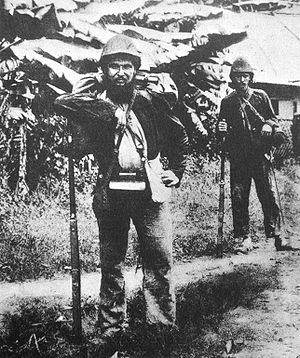
René Philippe Laverdure est un officier français. Mort pour la France, inhumé au cimetière de Ben M'ssik à Casablanca.
Les troupes coloniales, dites « la Coloniale », étaient un ensemble d'unités militaires françaises stationnées dans les colonies et mises sur pied, à l'origine, pour assurer la défense des ports et des possessions outre-mer autres que l'Afrique du Nord, même si ces troupes sont employées massivement en France métropolitaine et au Maghreb au cours du XXᵉ siècle.
Les troupes de marine sont une composante/spécialité de l'Armée de terre française qui regroupe plusieurs Armes : infanterie, artillerie, cavalerie blindée, transmissions, génie et troupes aéroportées.